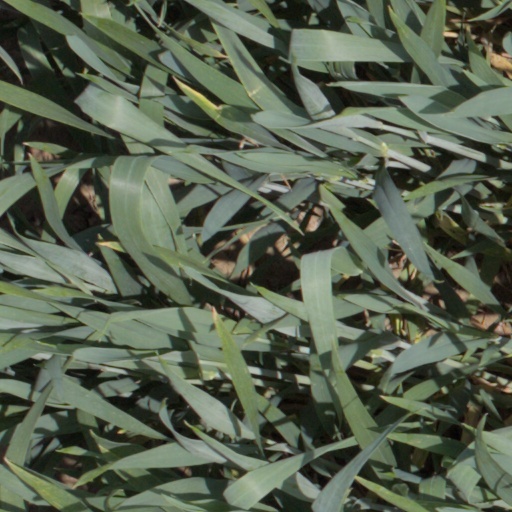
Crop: wheat